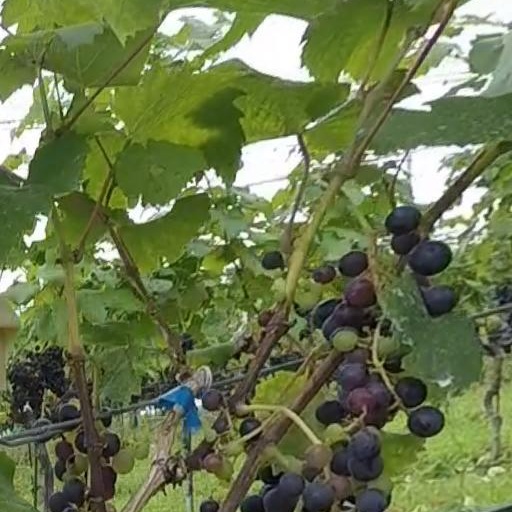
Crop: grape